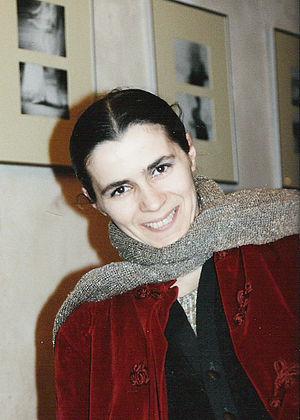
Toula Limnaios, chorégraphe grecque, photographiée devant des clichés d'elle prises par les photographes de l'Agence Cyan (Berlin), dans l'exposition ""Entrez dans la danse"" à la Ferme castrale de Hermalle-sous-Huy, Belgique, en mai 1997.
Toúla Limnaios est une danseuse et chorégraphe grecque, née en 1963 à Athènes. Elle a fondé et dirige, depuis 1996, en collaboration avec le compositeur Ralf R. Ollertz, la compagnie Toúla Limnaios installée depuis 2003 à la Halle Tanzbühne de Berlin.